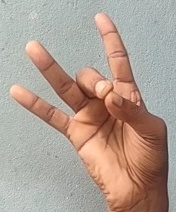
ASL sign: 8